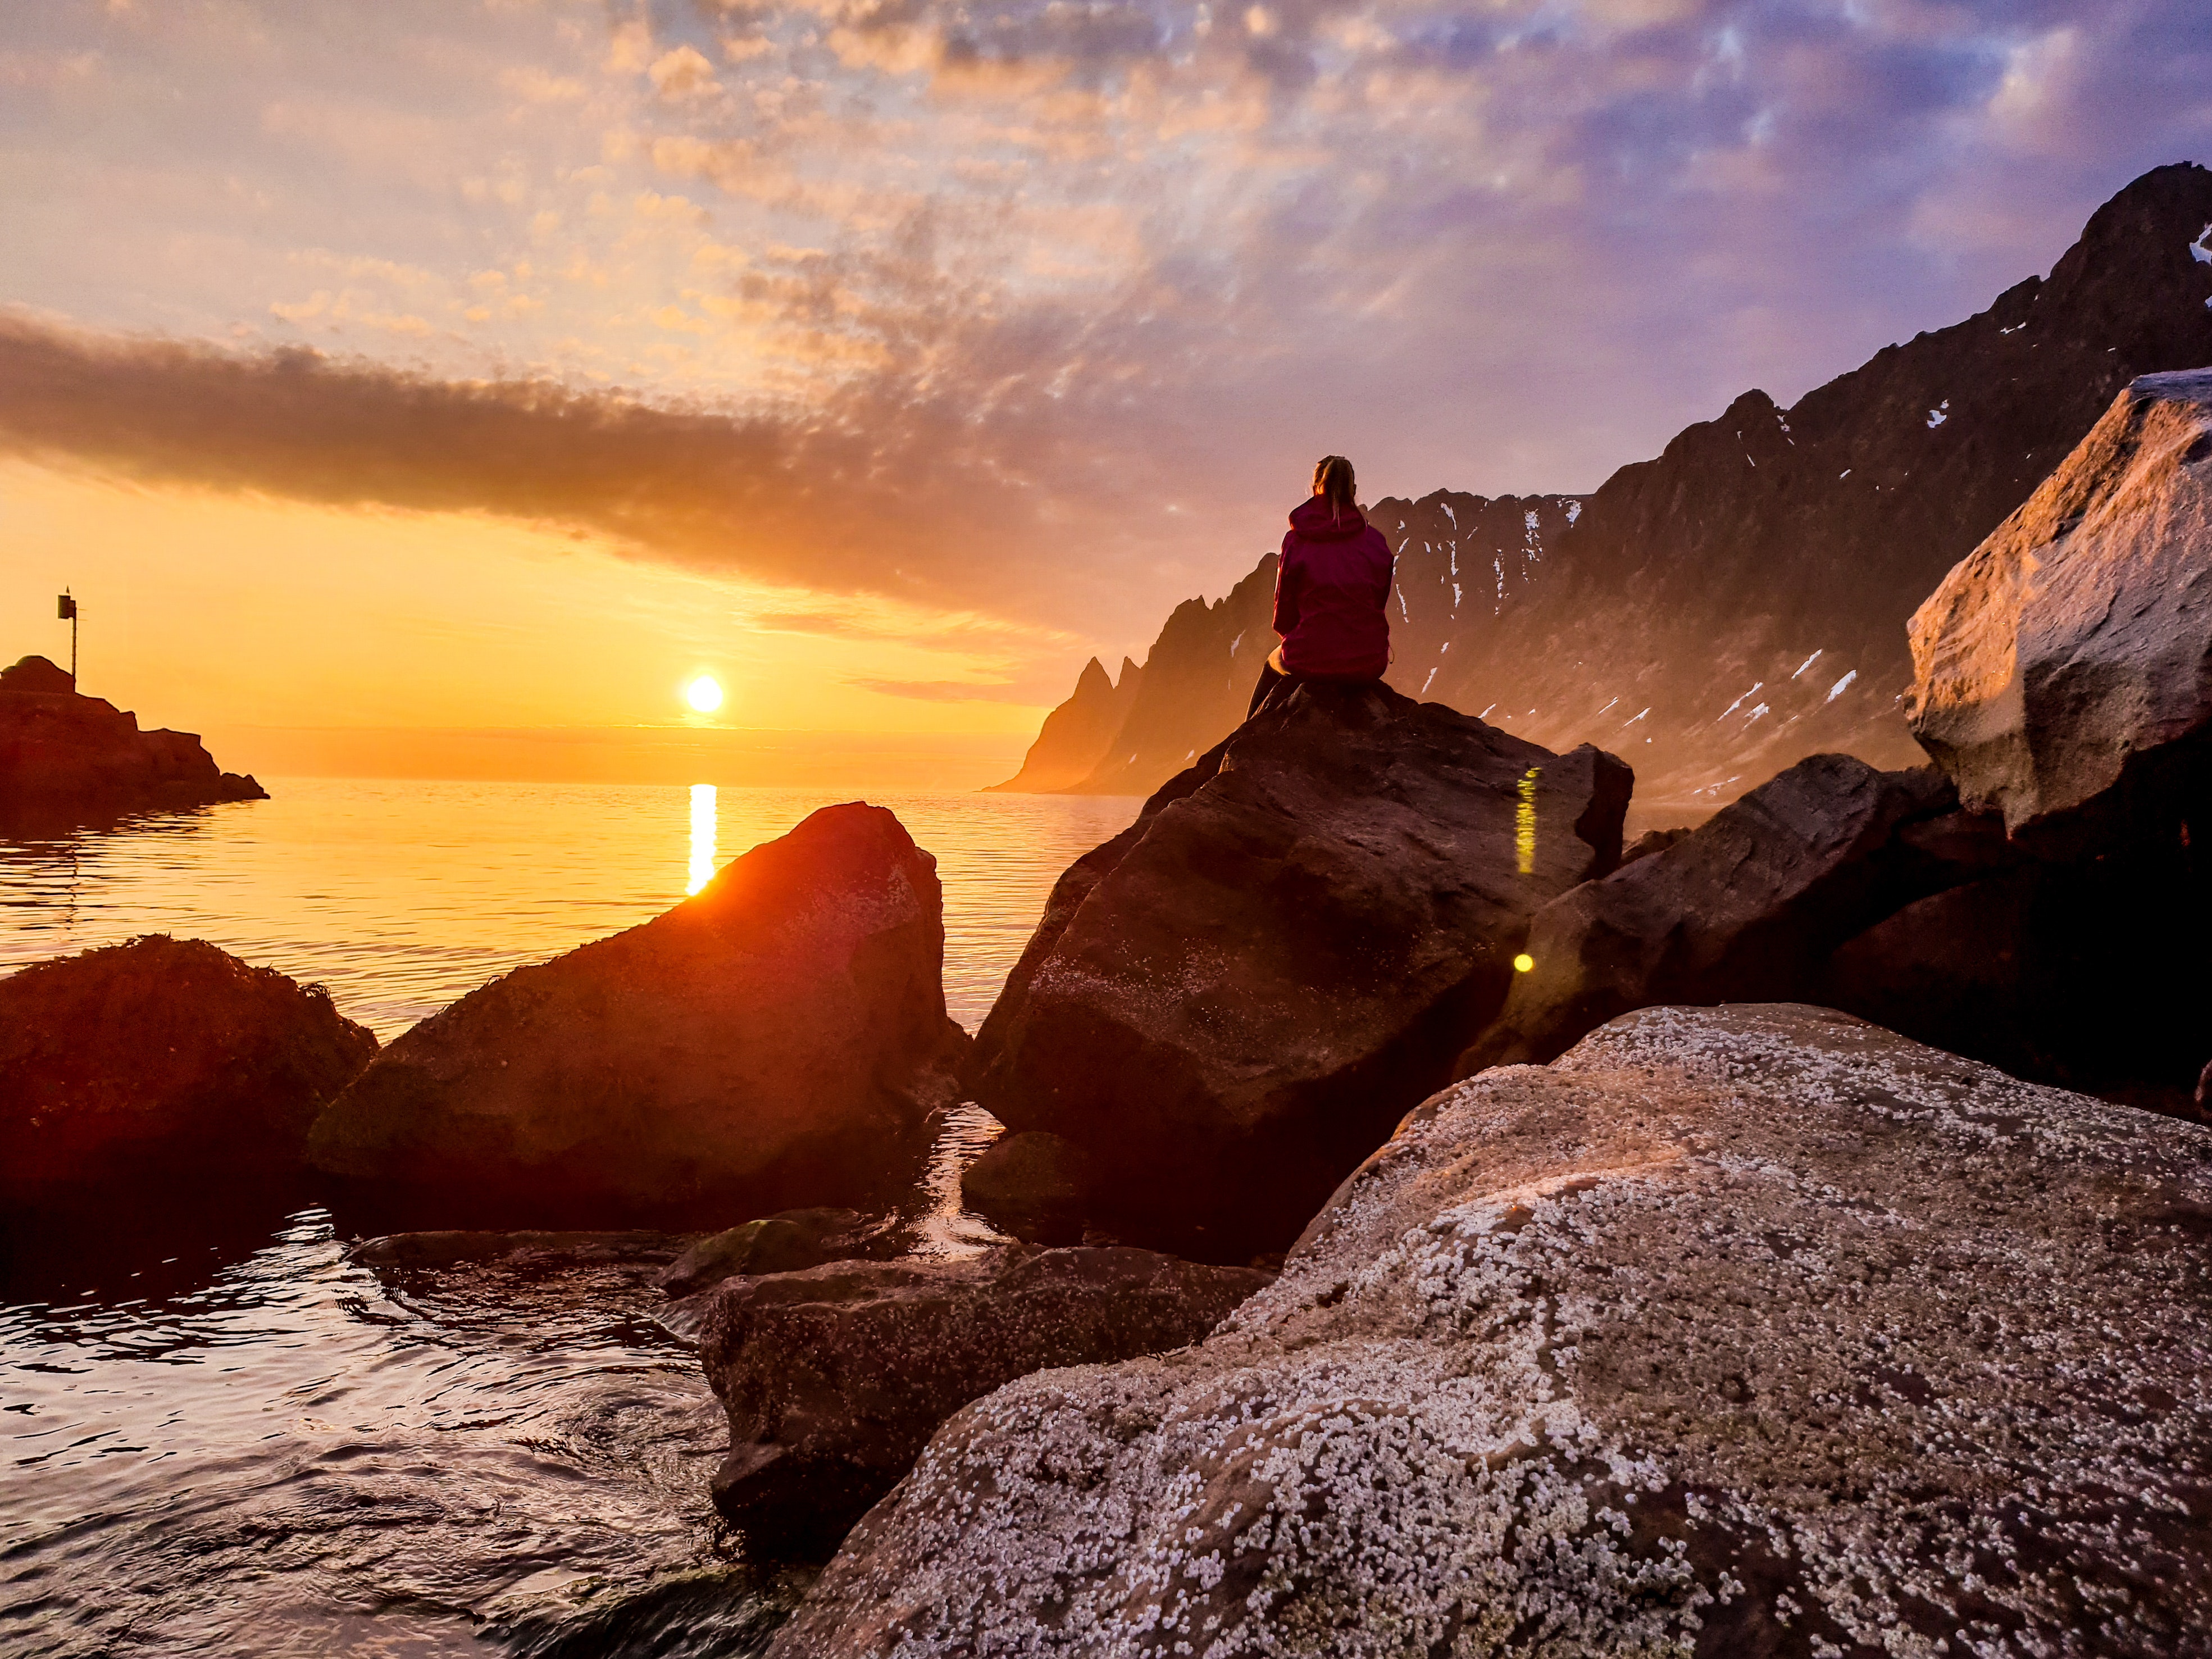
rock, sea, sky, coast, cliff, sunrise, shore, horizon, photography, sun, terrain, morning, ocean, geological phenomenon, sunset, cape, formation, reflection, sunlight, headland, water, dawn, wave, promontory, coastal and oceanic landforms, material, evening, landscape, mountain, klippe, cove, stack